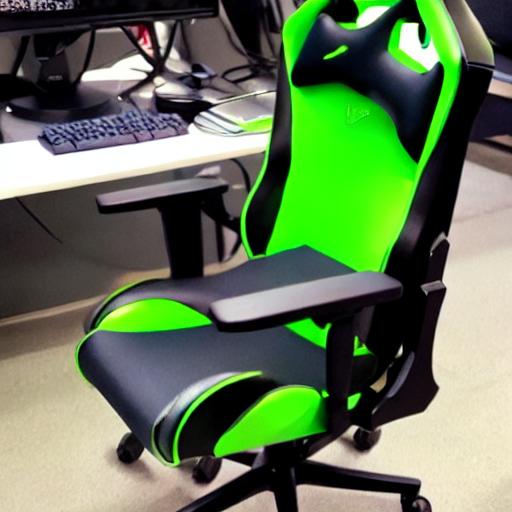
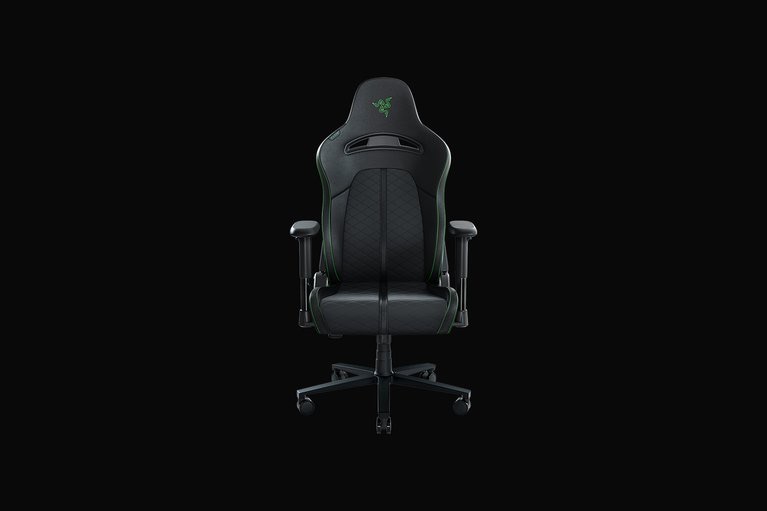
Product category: items_chair
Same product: no